Butch Walker

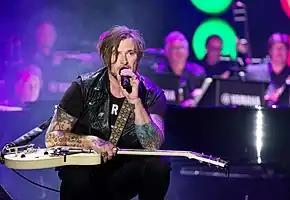

Bradley Glenn "Butch" Walker (born November 14, 1969) is an American singer-songwriter, musician, and record producer. He was lead guitarist for the glam metal band, SouthGang from the late 1980s to early 1990s. From 1997 to 2001, he became the lead vocalist and guitarist for the rock band, Marvelous 3.